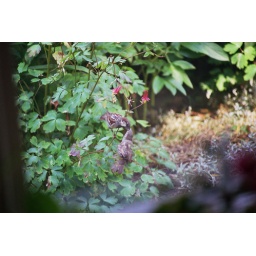
this is a baby bird being feed by his mother they are both perched on a colbomine flower